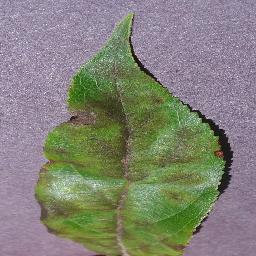
Label: Apple___Apple_scab